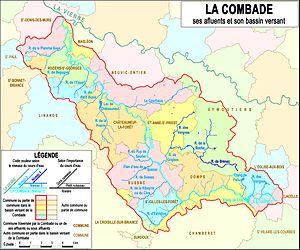
La Combade, ses affluents et son bassin versant
La Combade est une rivière française, coulant dans les départements de la Corrèze et de la Haute-Vienne, dans la région Nouvelle-Aquitaine, et un affluent gauche de la Vienne, donc un sous-affluent de la Loire.